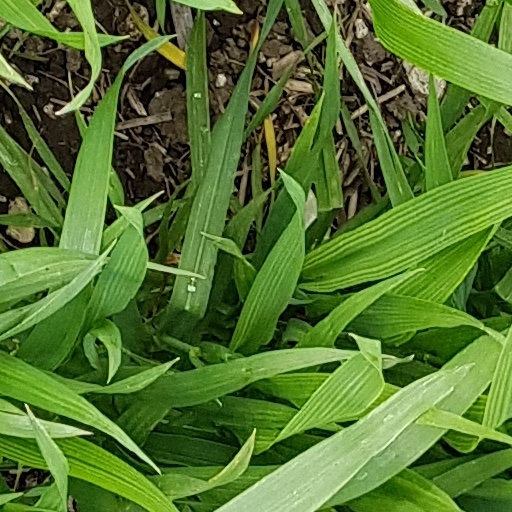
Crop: wheat